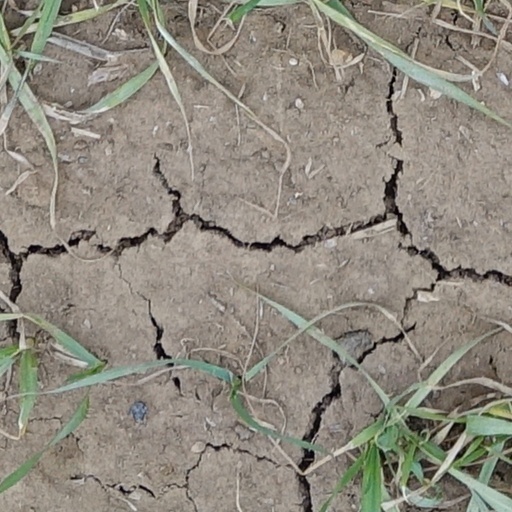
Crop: wheat